Incubus (band)

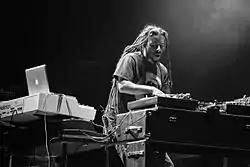
Chris Kilmore in 2012

The band returned to touring in 2023; Kenney was forced to sit out the 2023 touring cycle after having surgery to remove a brain tumor; Tal Wilkenfeld took over bass duties until March, and Nicole Row from March onwards. On August 5, the band announced the release of "Morning View XXIII", a complete rerecording of their 2001 album set for release on October 6 (postponed to early 2024) by Virgin Music. They simultaneously announced a concert at the Hollywood Bowl where they would perform "Morning View" in full, supported by Paris Jackson and Action Bronson, for the same day.